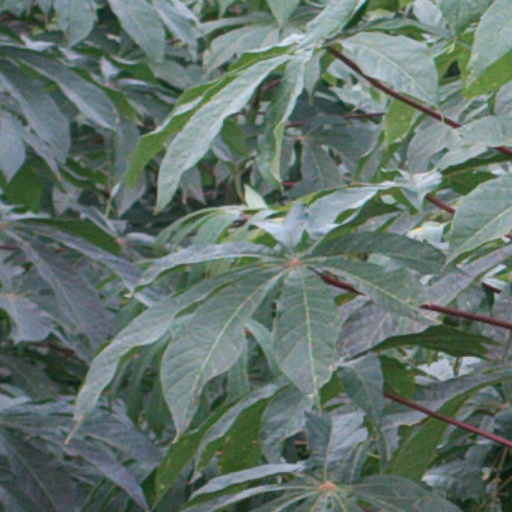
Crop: cassava